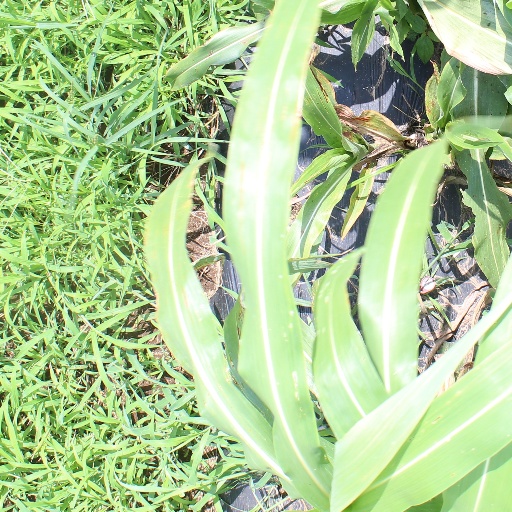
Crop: sorghum